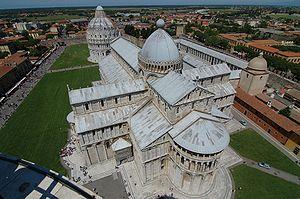
La cathédrale Notre-Dame-de-l’Assomption de Pise se trouve sur la Piazza dei Miracoli, à Pise en Italie, où elle est le centre d’un ensemble monumental classé au patrimoine mondial de l'UNESCO. Cet ensemble comprend aussi la célèbre tour penchée qui est le campanile de la cathédrale, le Camposanto monumentale attenant, ainsi que le baptistère de Pise qui lui fait face.